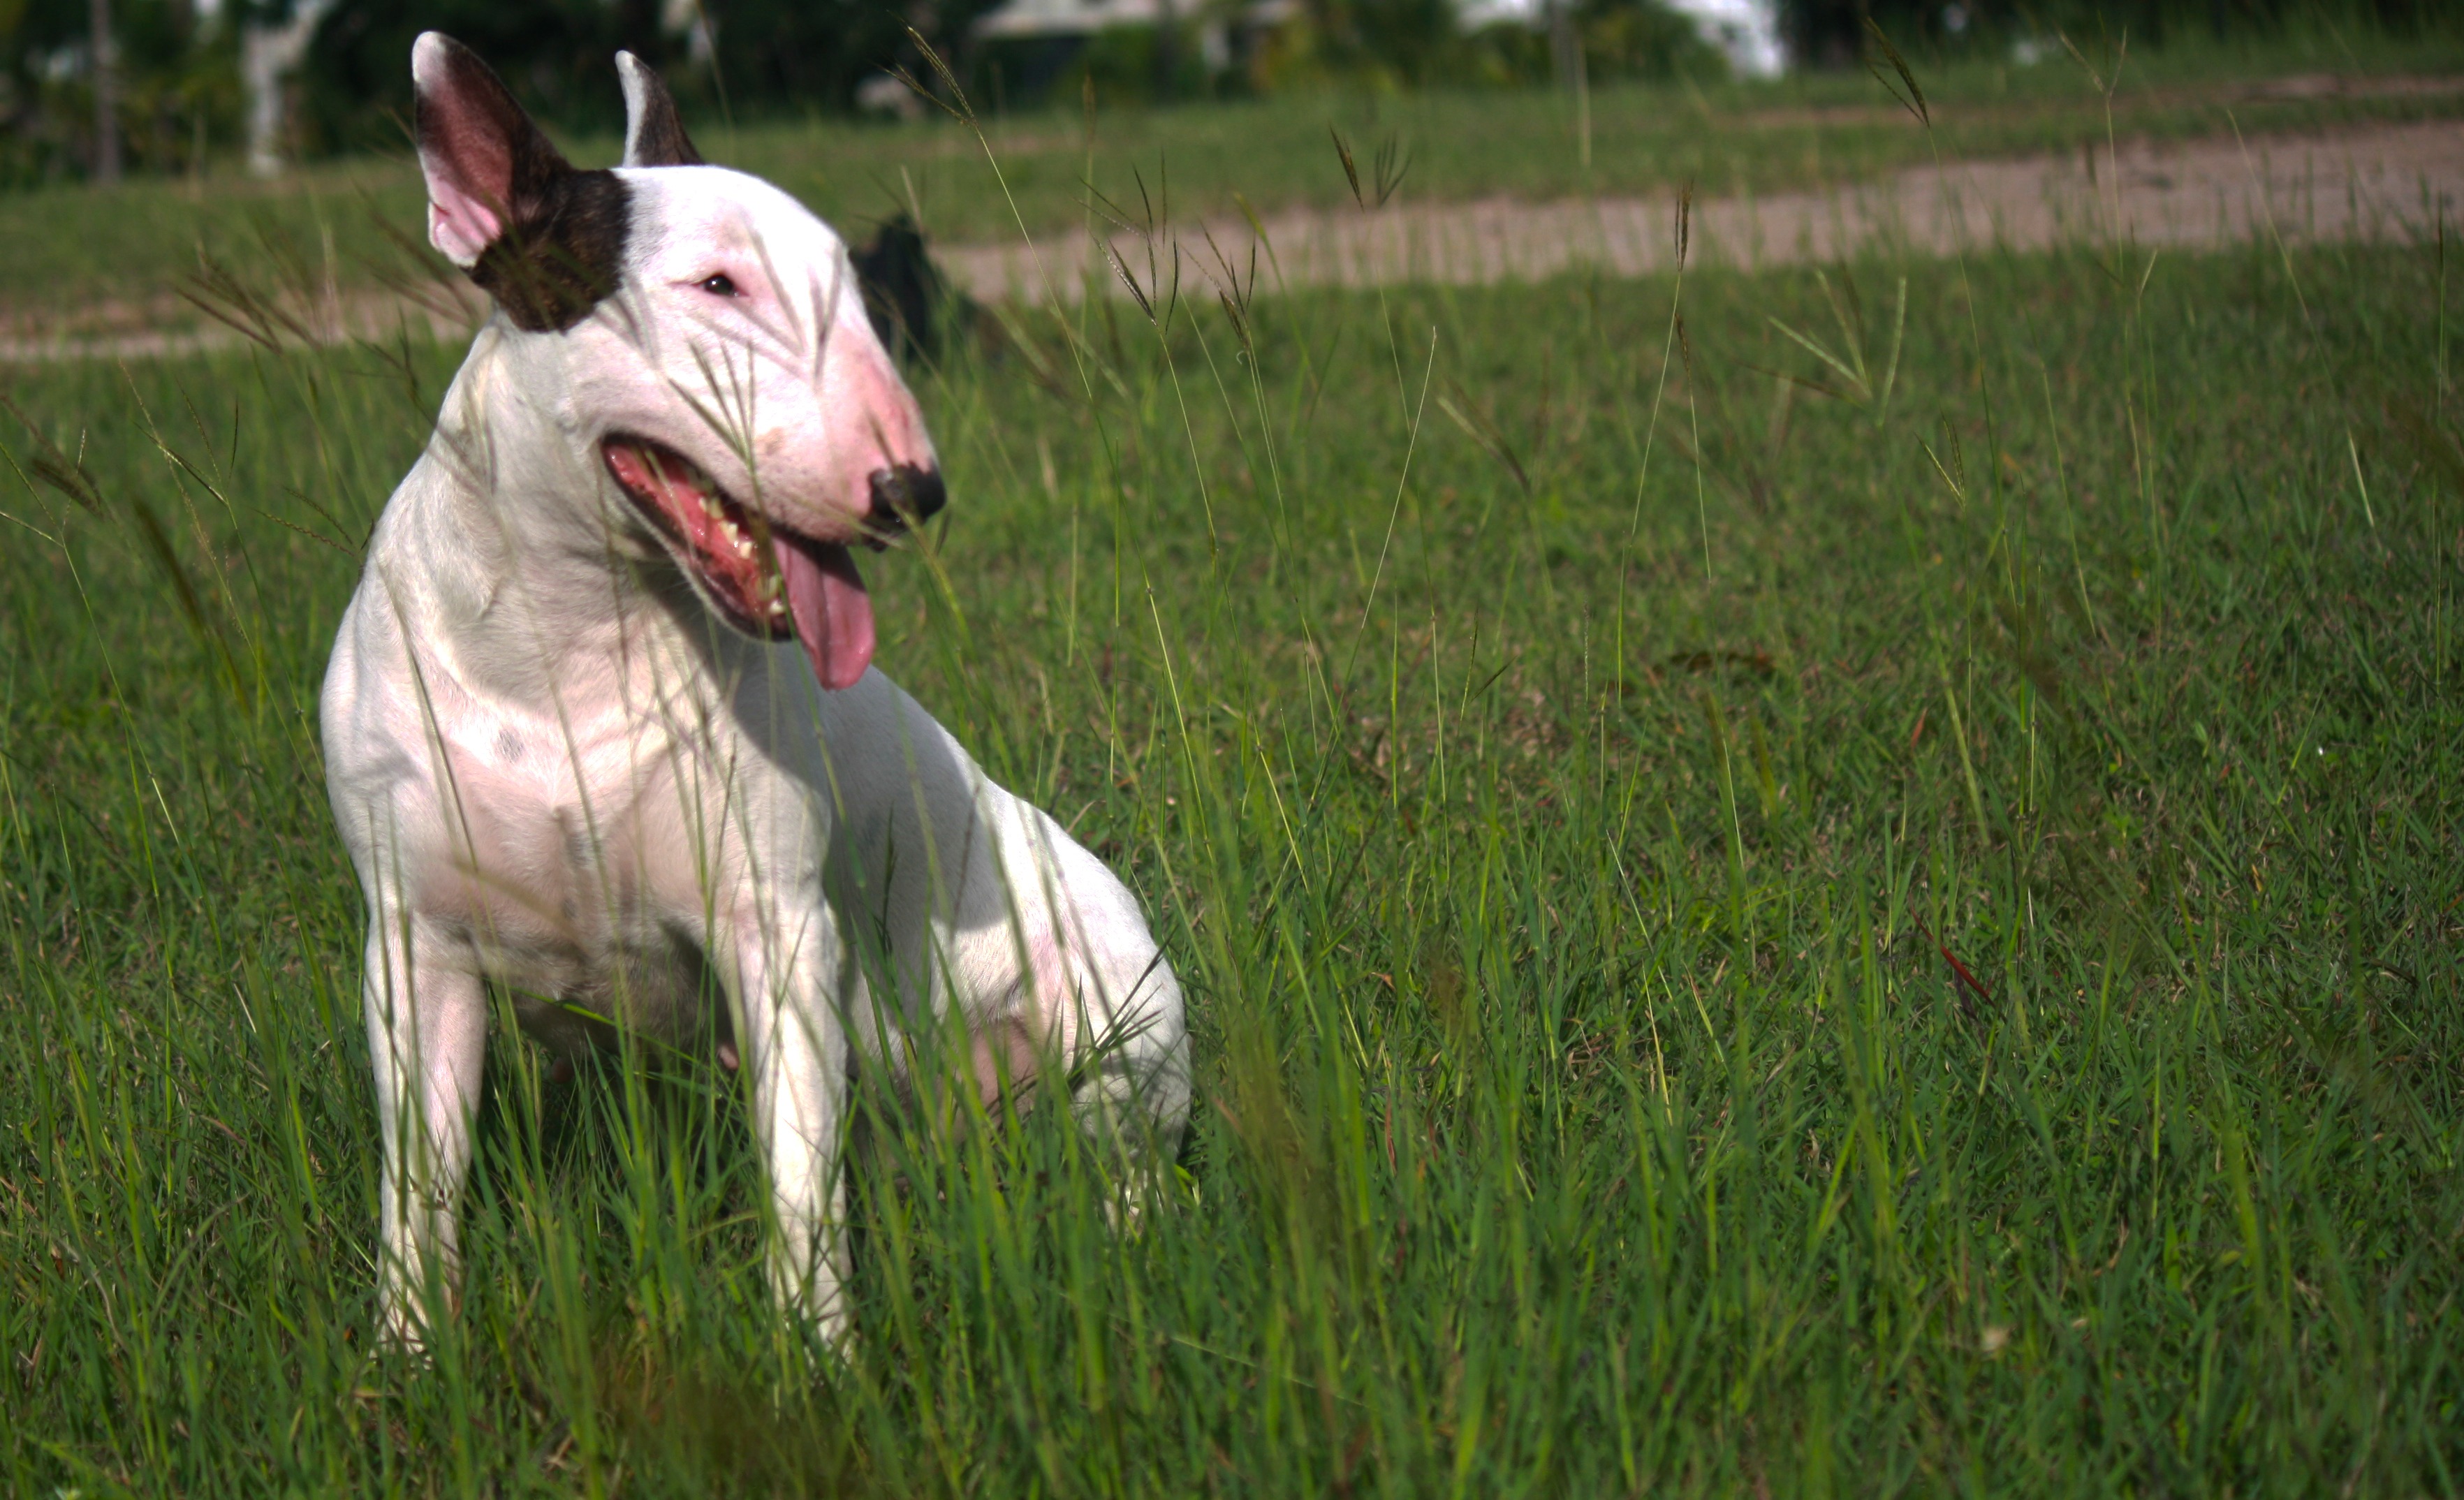
grass, meadow, dog, female, pet, pasture, mammal, vertebrate, terrier, bullterrier, dog like mammal